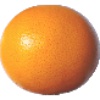
Label: pink_grapefruit